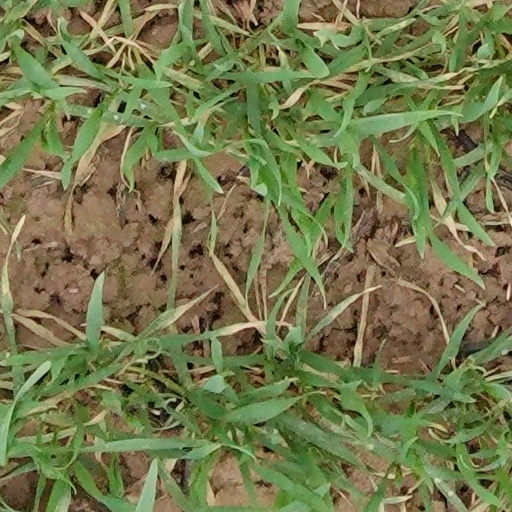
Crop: wheat